Bhakta Kanakadasa

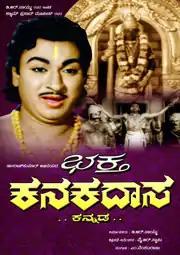

Bhakta Kanakadasa is a 1960 Indian Kannada language film, directed by Y. R. Swamy. It depicts the spiritual journey of Kanakadasa, a devotee of the Hindu deity Krishna, and a poet associated with the Dasa sect. The film stars Rajkumar, Krishna Kumari and Udaykumar in the major roles. This film, officially marked the 100th production or release in Kannada cinema, since its inception in 1934.